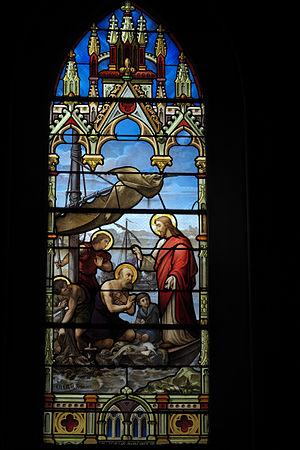
Vitrail ""La pêche miraculeuse"", signé ""Ch. Crauk invenit"" (pour ""inventa""), église Saint-Aubin, Houlgate, Calvados (France). Ch. Crauk participa en tant que collaborateur cartonnier aux ateliers Lorin de Chartres."